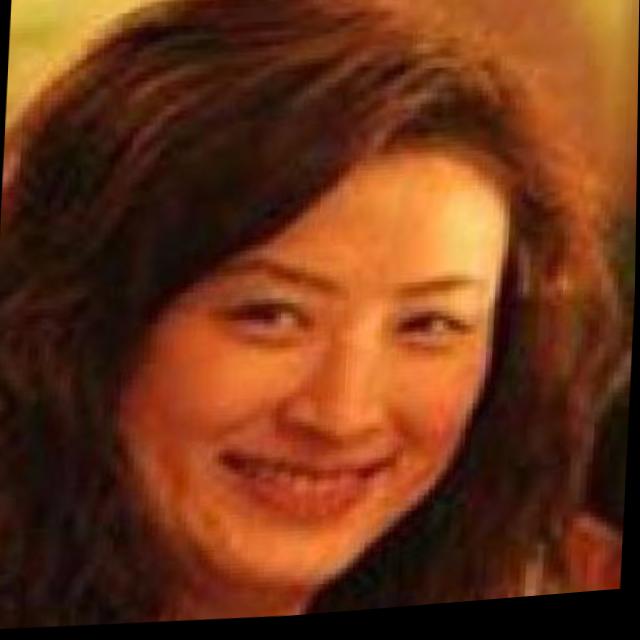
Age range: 21-44